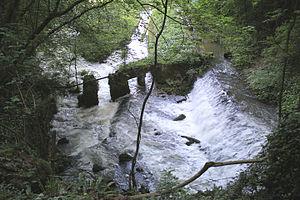
Début de l'aqueduc de la source d'Arcier à Vaire-Arcier, France
Vaire est, depuis le 1ᵉʳ juin 2016, une commune nouvelle française située dans le département du Doubs en région Bourgogne-Franche-Comté.
Les sources d'Arcier sont trois importantes sources karstiques émergentes d'Arcier, à 10 km au nord-est de Besançon dans le Doubs en Bourgogne-Franche-Comté. Elles sont une des deux sources historiques en eau potable de Besançon. En 1912 elles sont classées par le député Charles Beauquier « site classé du Doubs ». Le vaste site naturel est intégré au « site Natura 2000 moyenne vallée du Doubs ».
La ville de Besançon compte de nombreuses fontaines publiques, dont une majorité comporte un intérêt patrimonial et artistique conséquent. Monumentales, plus modestes, ou atypiques, elles se concentrent principalement au cœur et autour de la Boucle et de Battant, correspondant aux quartiers historiques et touristiques. Initialement allouées à la desserte populaire de l'eau avec beaucoup de structures anciennes encore bien conservées aujourd'hui, elles ont évolué à l'époque contemporaine en ayant désormais un caractère presque strictement ornemental. Si la plupart ont été distinguées par le ministère de la Culture en étant classées et que d'autres sont devenues des symboles emblématiques de la Cité à l'instar de la fontaine place de la Révolution ou plus ludiques comme celle de la promenade Chamars, toutes forment une partie majeure de la richesse architecturale et de l'identité locale. Ainsi les fontaines, par leur multitude et leur beauté additionné à la topographie, ont donné à la capitale comtoise son surnom de petite Rome.